Coe House (Burkesville, Kentucky)

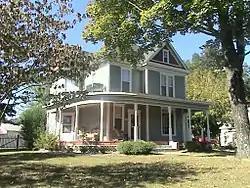

The Coe House in Burkesville, Kentucky, located at 433 N. Main St., was built in 1908. It was listed on the National Register of Historic Places in 2009.